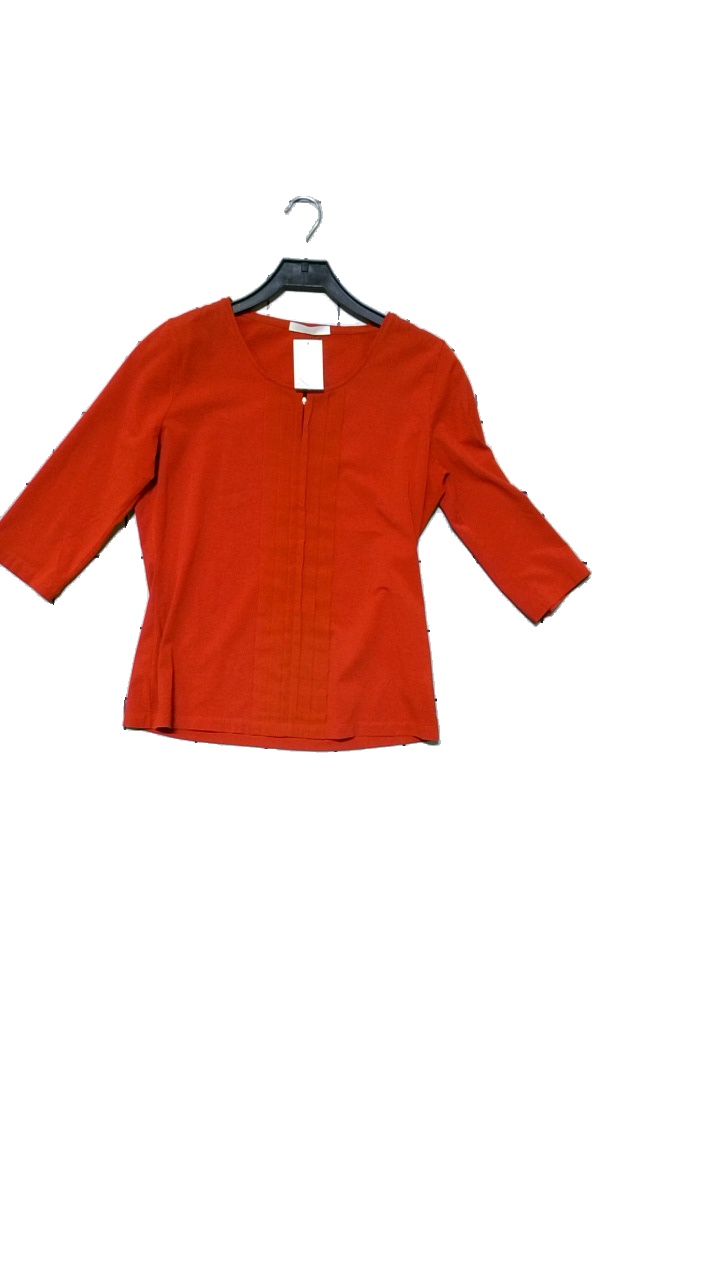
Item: Top (Ladies)
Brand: Boss, Hugo Boss
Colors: Red
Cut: C-collar
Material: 90% cotton, 10% elastane
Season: All
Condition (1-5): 4
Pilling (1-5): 4
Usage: Reuse
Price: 100-150